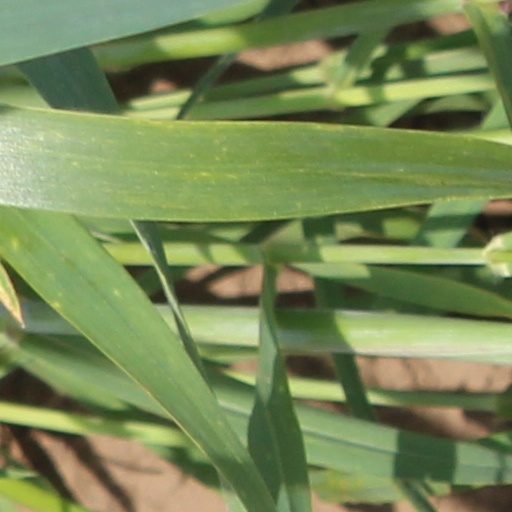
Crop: wheat